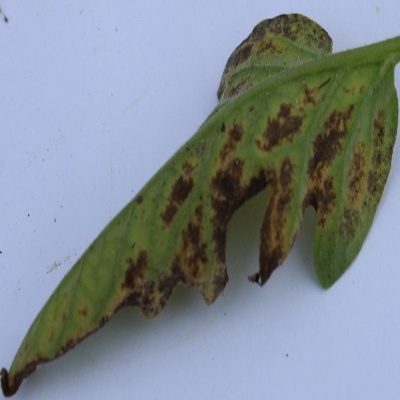
Crop: Tomato
Condition: septoria leaf spot